Cannabinol

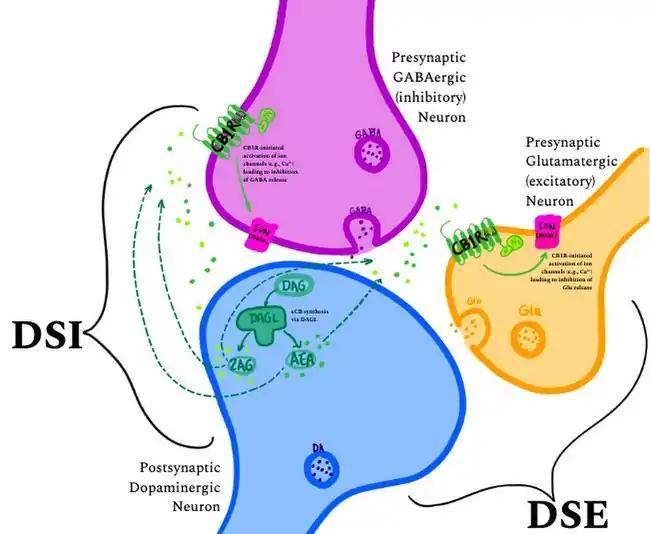

In the brain, the canonical mechanism of CB1 receptor activation is a form of short-term synaptic plasticity initiated via retrograde signaling of endogenous CB1 agonists such as 2AG or AEA (two primary endocannabinoids). This mechanism of action is called depolarization-induced suppression of inhibition (DSI) or depolarization-induced suppression of excitation (DSE), depending on the classification of the presynaptic neuron acted upon by the retrograde messenger ("see diagram at left"). In the case of CB1R agonism on the presynaptic membrane of a GABAergic interneuron, activation leads to a net effect of increased activity, while the same activity on a glutamatergic neuron leads to the opposite net effect. The release of other neurotransmitters is also modulated in this way, particularly dopamine, dynorphin, oxytocin, and vasopressin.